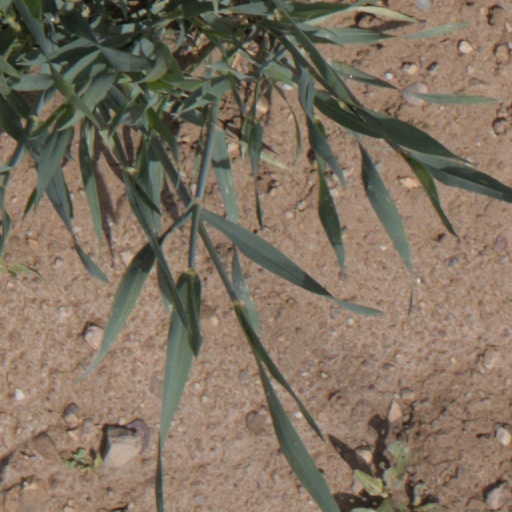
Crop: wheat